Gull egg

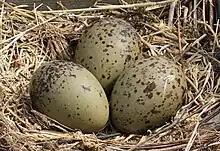
A clutch of three potentially edible gull eggs, photographed 2016 in Norway

Gull eggs, gathered in spring from the nests of wild gulls, are a source or form of eggs as food. Gulls' eggs tend to have speckled shells (which somewhat camouflages them in the landscape), a flavor variously described as fishy or salty that is reminiscent of the birds' marine environment, an especially white or even opalescent albumen when cooked, and almost-red orange yolks. Gull eggs are usually (but not always) larger than any size of chicken egg; for example, a herring-gull egg typically weighs about . One source states that a generalized gull's egg is approximately twice the size of a chicken's egg.